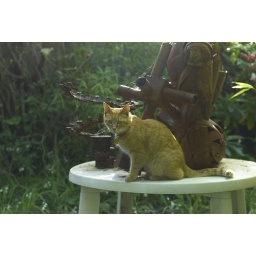
a new orange cat in town